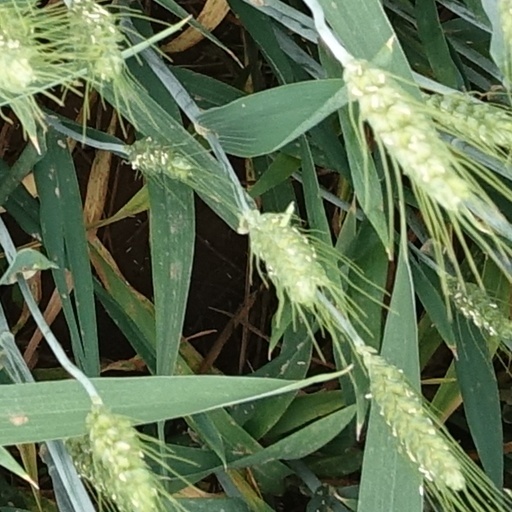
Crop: wheat